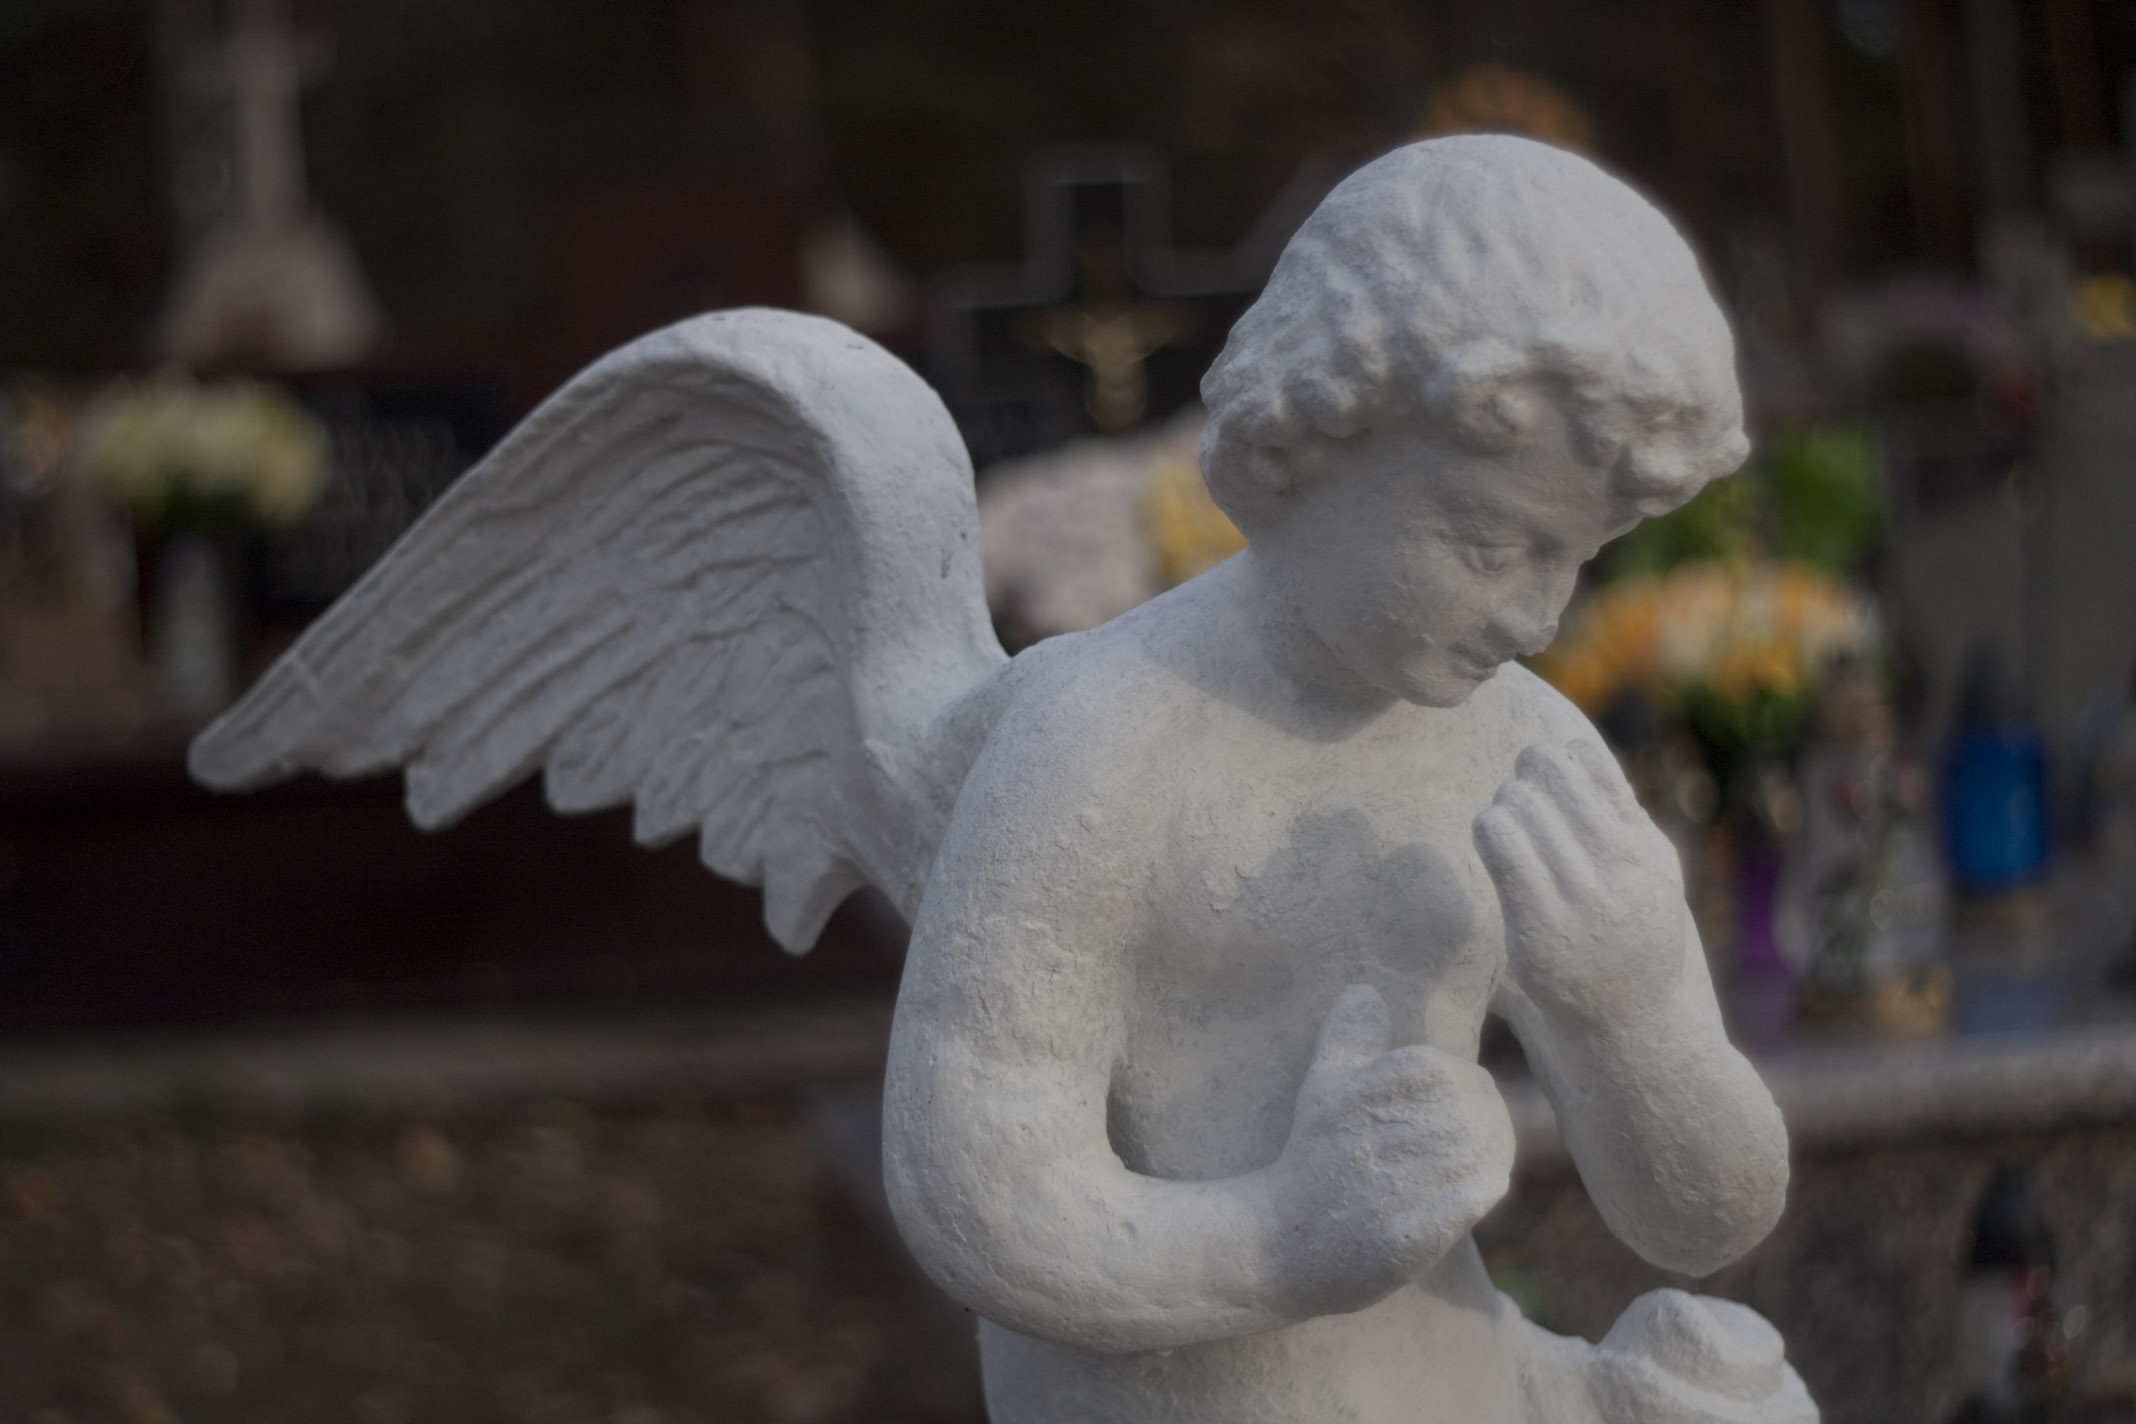
wing, monument, statue, religion, sculpture, angel, art, figure, christianity, carving, stone carving